Plotinus

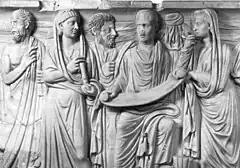
Presumed depiction of Plotinus and his disciples on a Roman sarcophagus in the Museo Gregoriano Profano, Vatican Museums, Rome

While in Rome, Plotinus also gained the respect of the Emperor Gallienus and his wife Salonina. At one point Plotinus attempted to interest Gallienus in rebuilding an abandoned settlement in Campania, known as the 'City of Philosophers', where the inhabitants would live under the constitution set out in Plato's "Laws". An Imperial subsidy was never granted, for reasons unknown to Porphyry, who reports the incident.